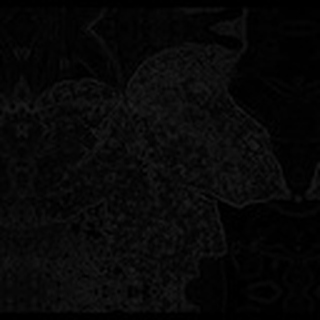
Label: cotton_powdery_mildew